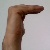
The image shows a hand gesture representing a space in Indian Sign Language.